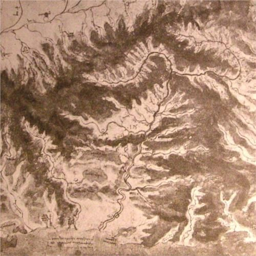
topographical drawing of painting artist